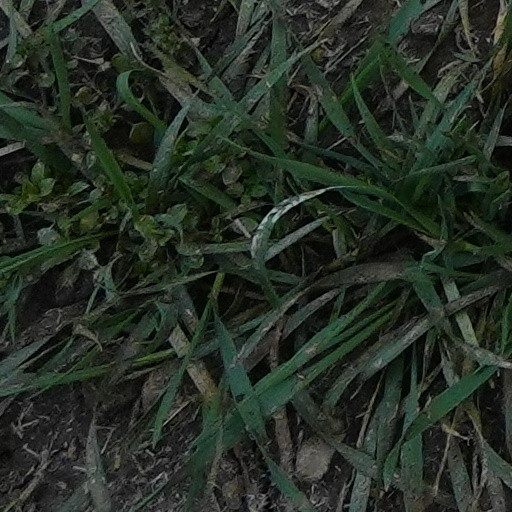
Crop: wheat